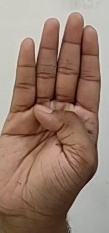
ASL sign: B